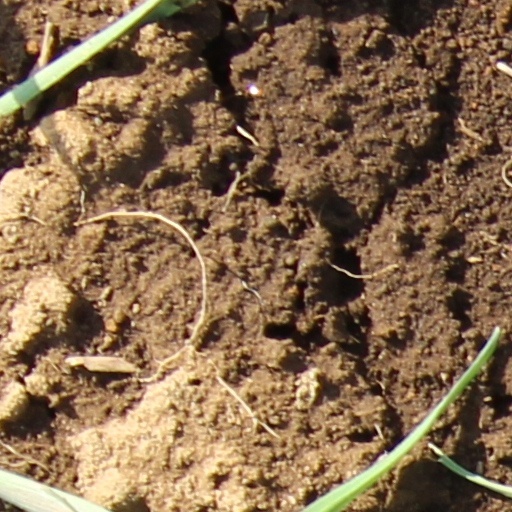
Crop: wheat